Terrence Boyd

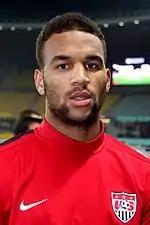
Boyd for U.S. National Team against Austria in 2013

Boyd was called to the U-23 Olympic Qualifying squad in March 2012. He scored two goals in the U-23 team's must-win game against El Salvador, but a late goal conceded sent the team out of the tournament in the group stage.